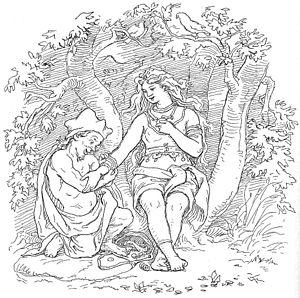
Alvíss est un nain dans la mythologie nordique.
Dans la mythologie nordique, Thrúd, ou Þrúðr en vieux norrois, est la déesse de la vigueur ainsi que la fille du dieu Thor et de son épouse Sif.